Friedrich Weigle

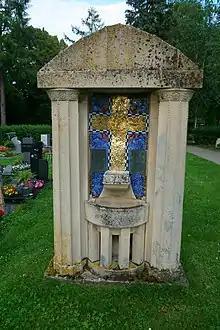

Friedrich Weigle (17 November 1850 – 6 January 1906) was a German organ builder. His gravestone in the cemetery in Echterdingen shows the date of death as 19 January 1906.